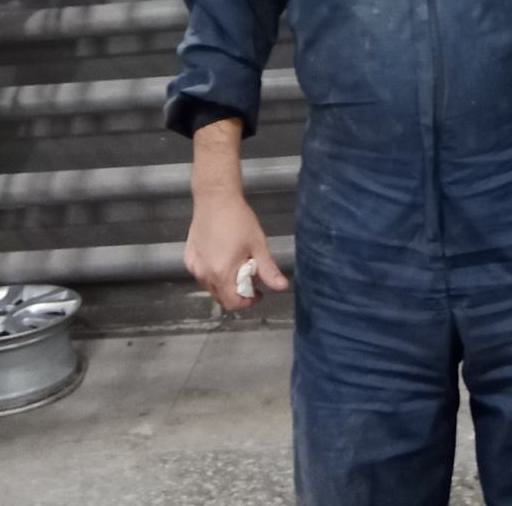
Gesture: no_gesture